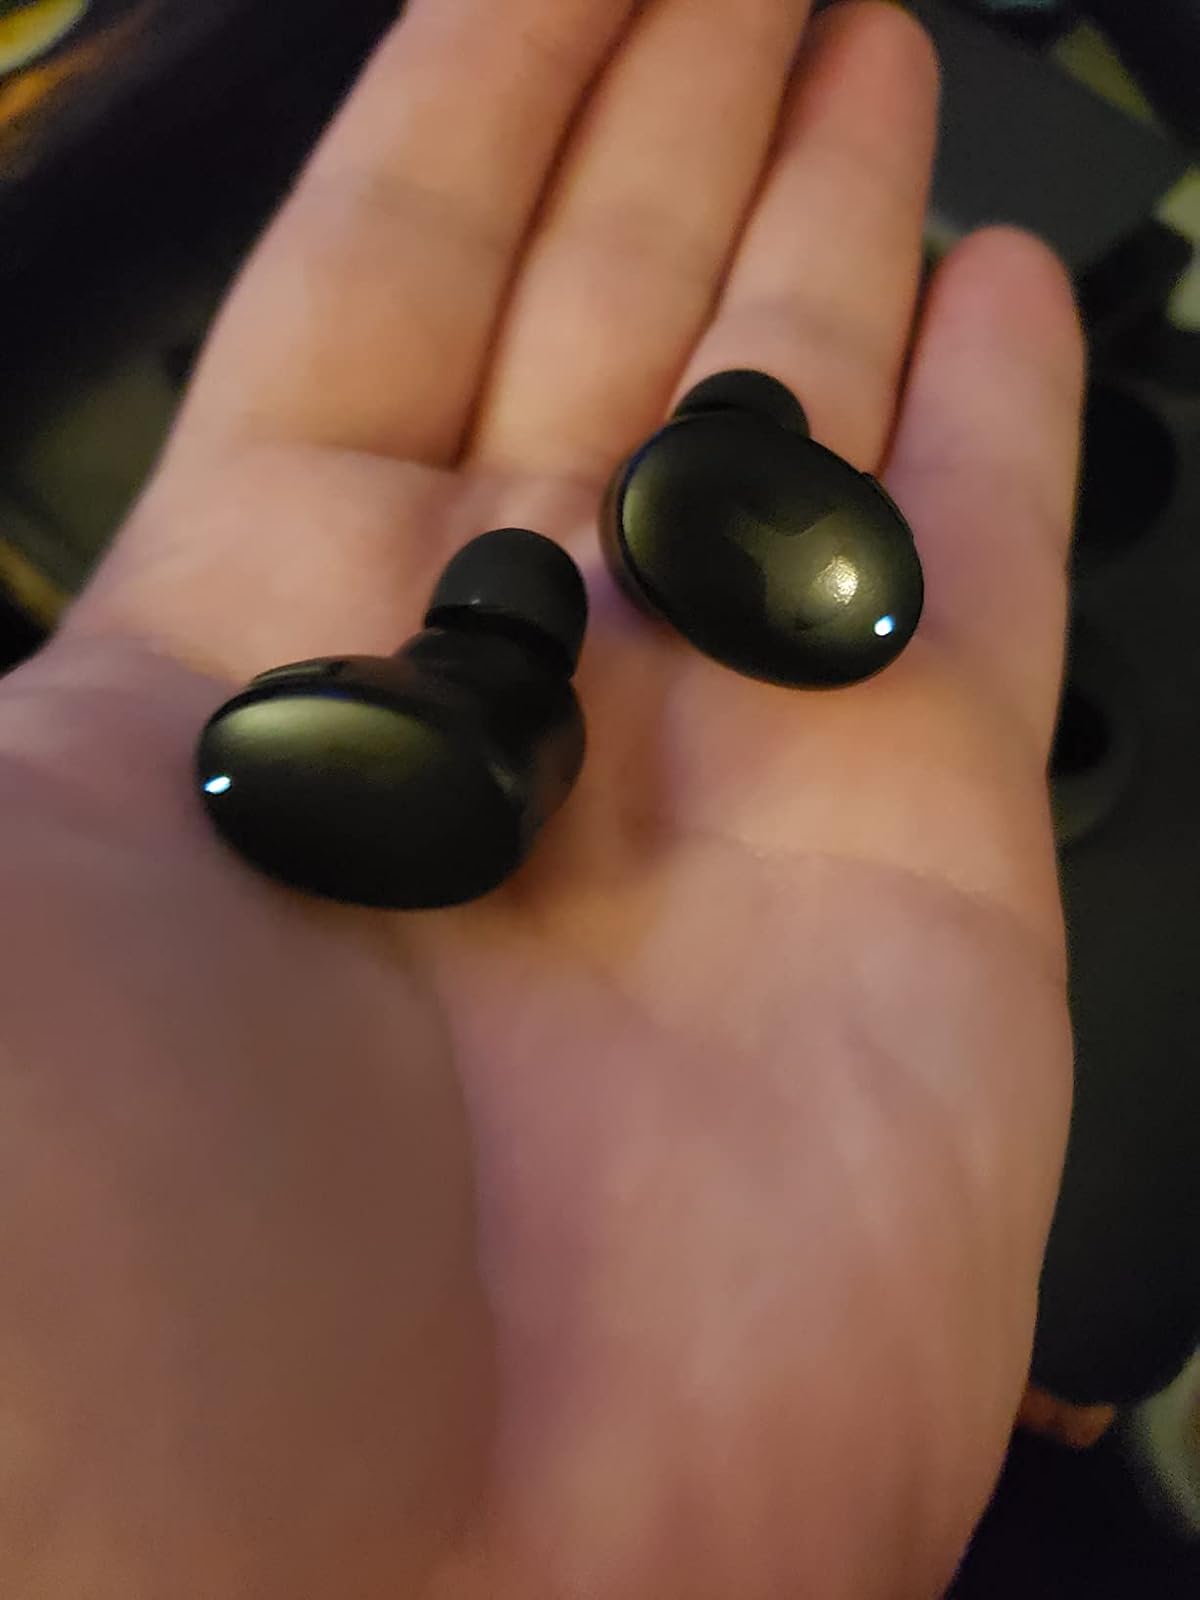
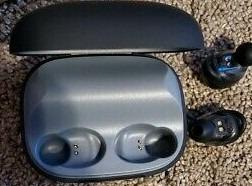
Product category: earbuds
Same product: no